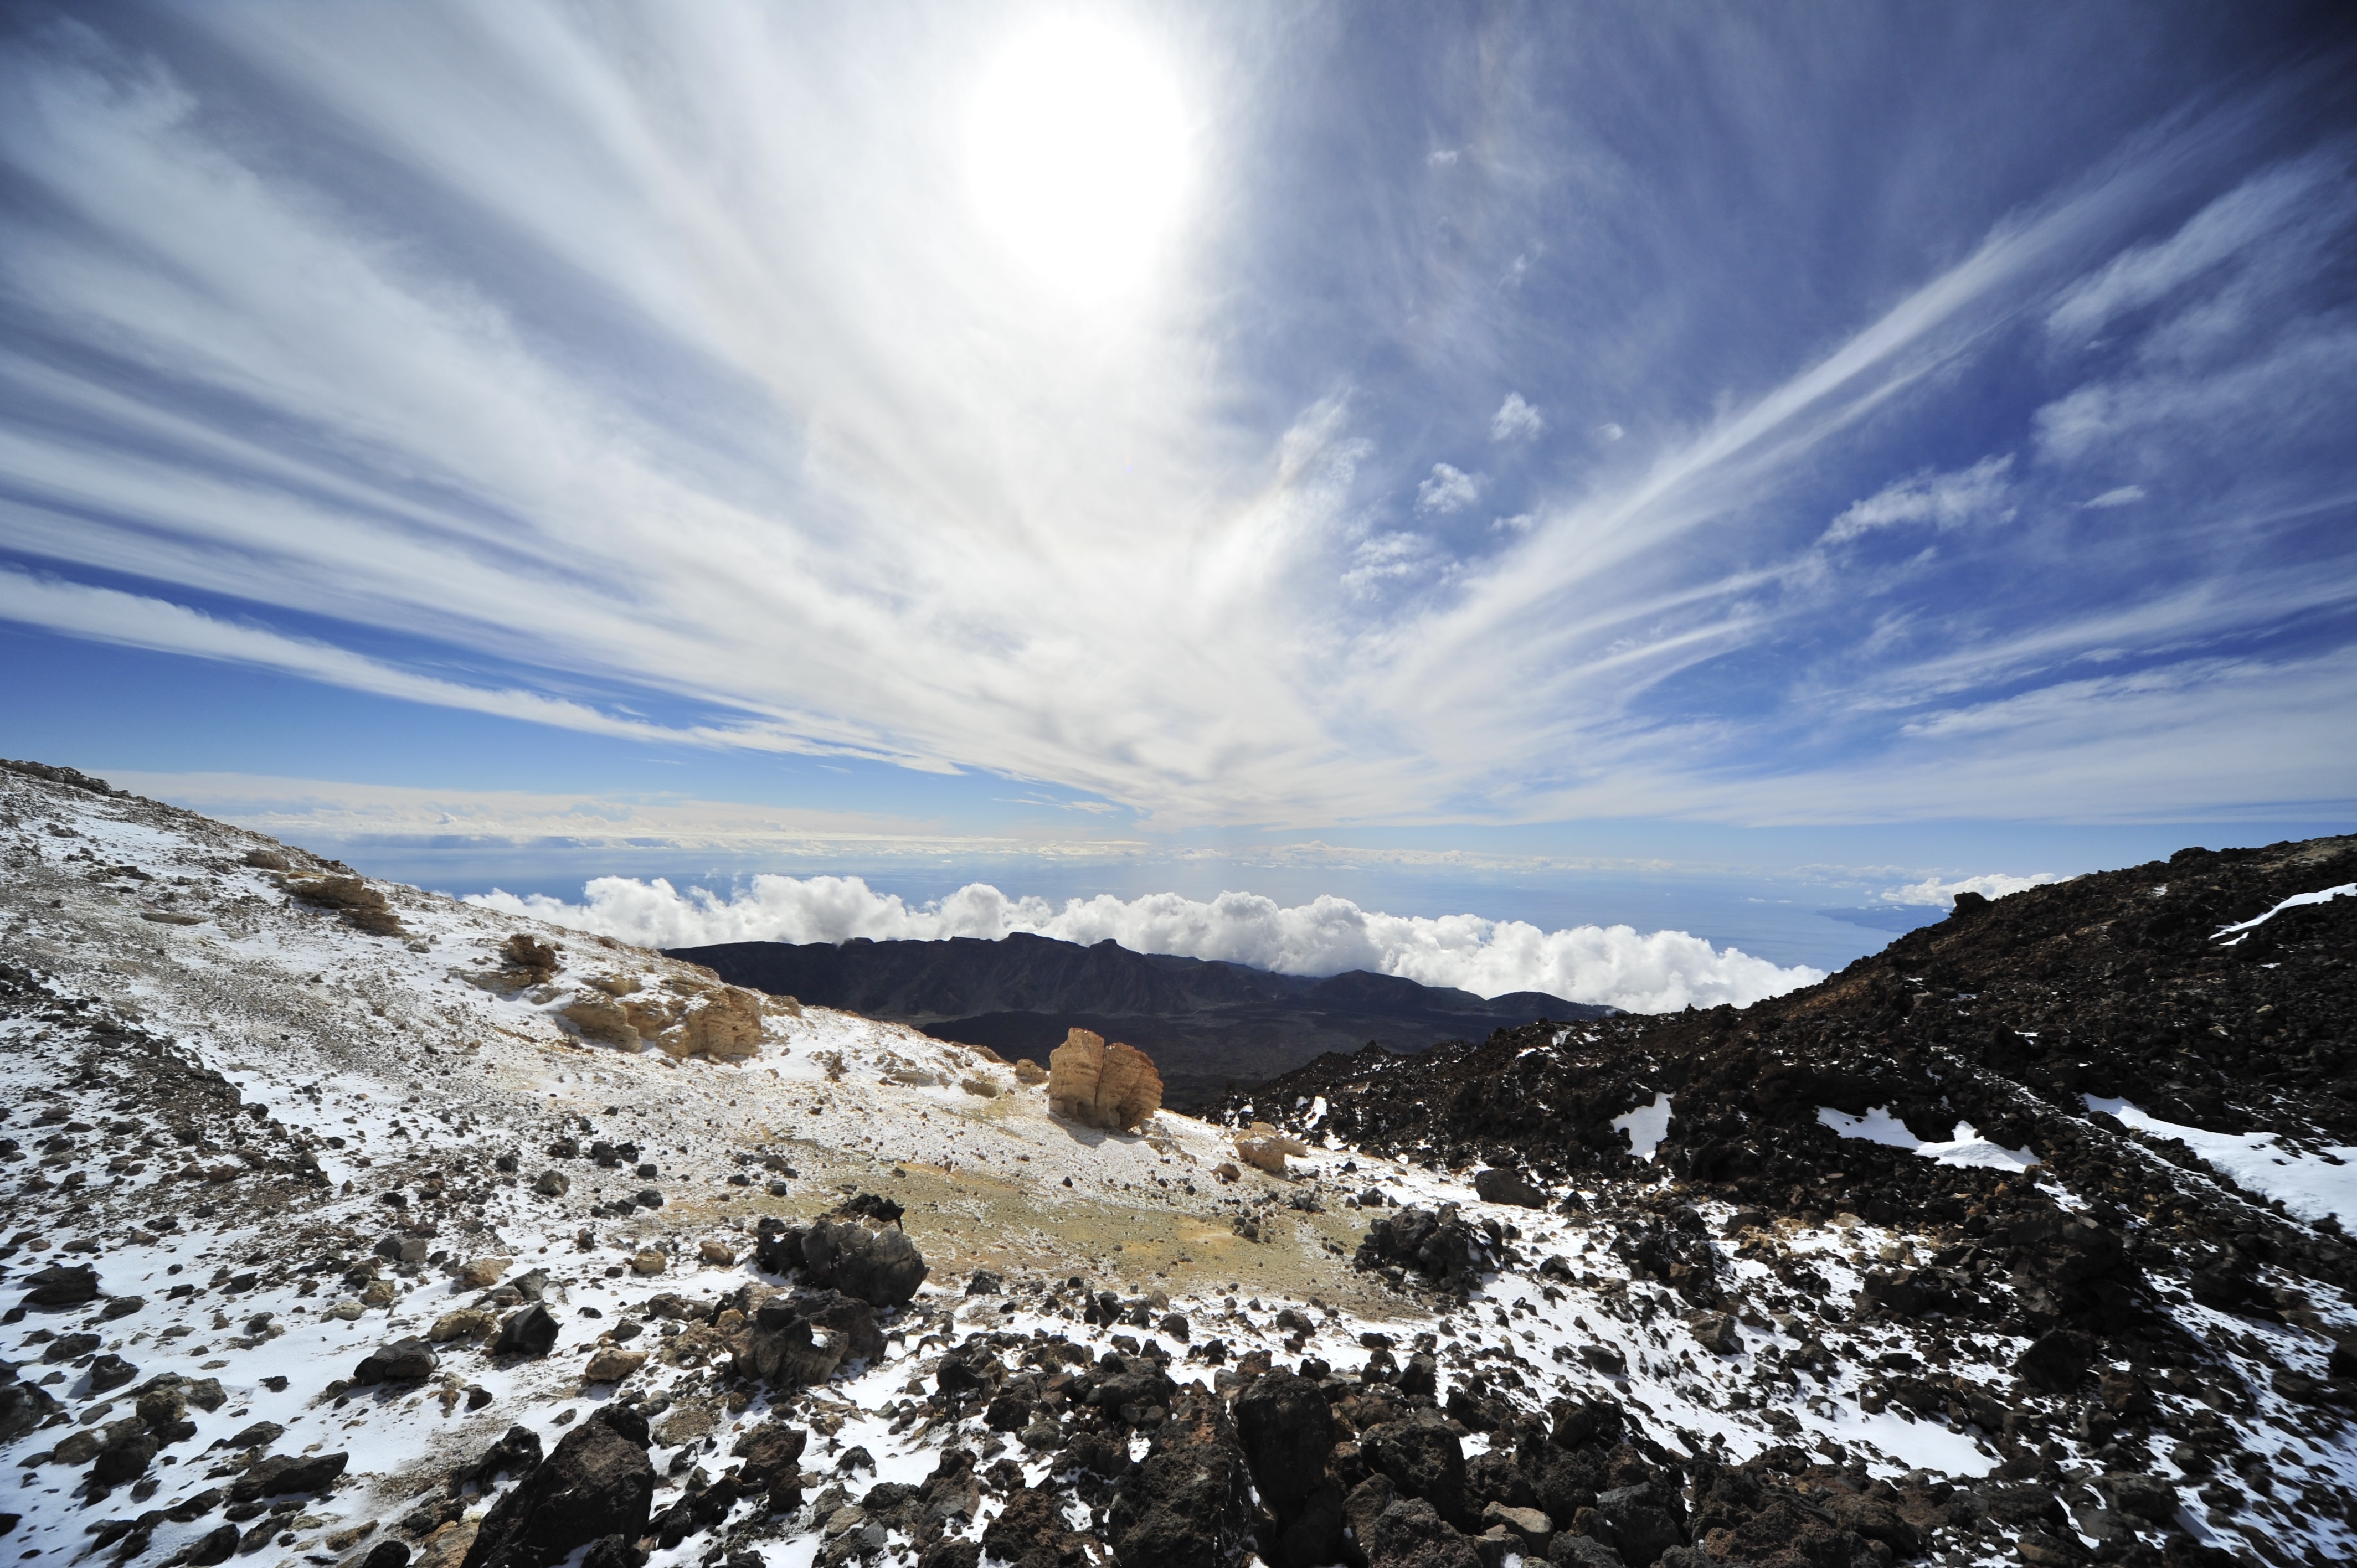
landscape, sea, nature, rock, wilderness, mountain, snow, cold, winter, cloud, sky, sun, sunlight, hill, lake, mountain range, cliff, weather, volcano, blue, lighting, ridge, summit, mountain landscape, alps, plateau, fell, loch, sunbeam, located, canary islands, landform, el deep, geographical feature, mountainous landforms